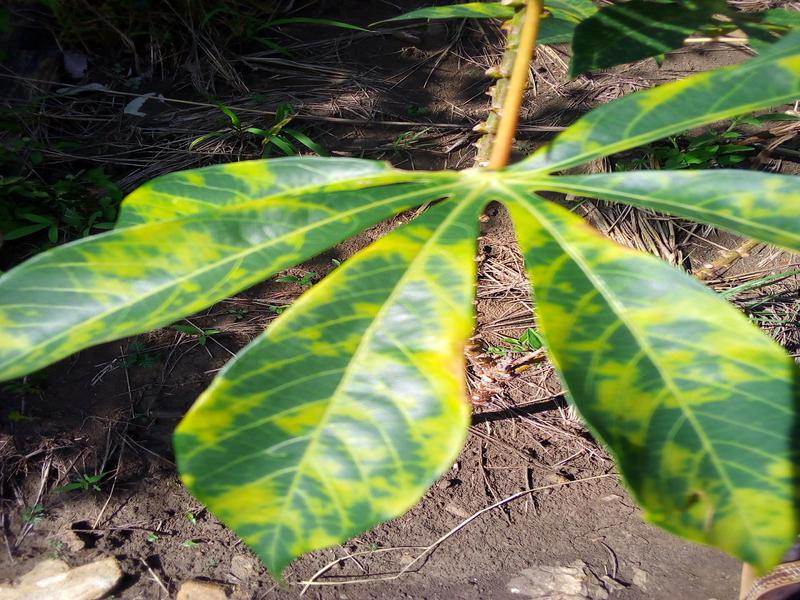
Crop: cassava
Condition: brown_streak_disease